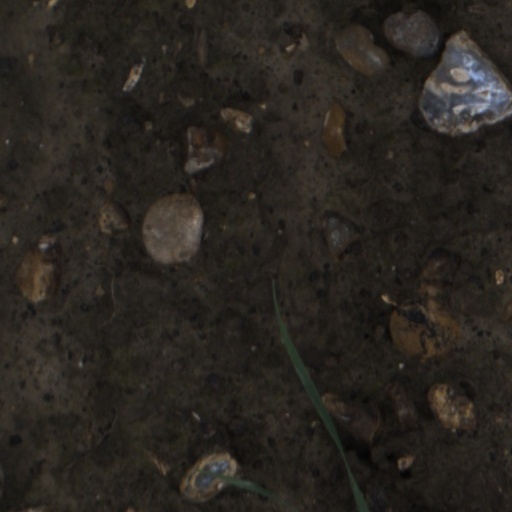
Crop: wheat